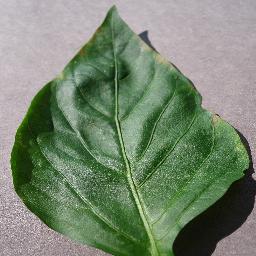
Label: Pepper,_bell___healthy